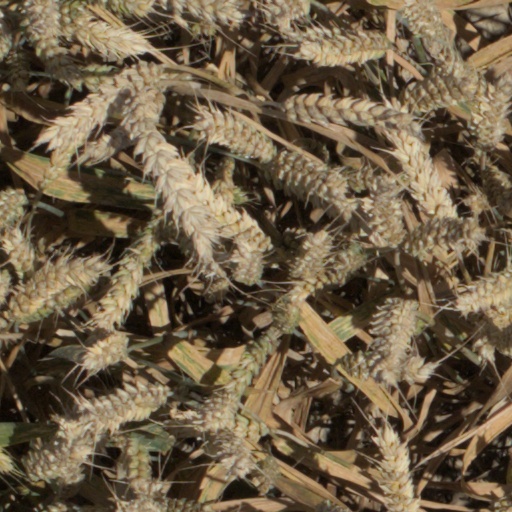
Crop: wheat